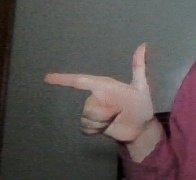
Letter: yaa